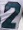
Number: 2